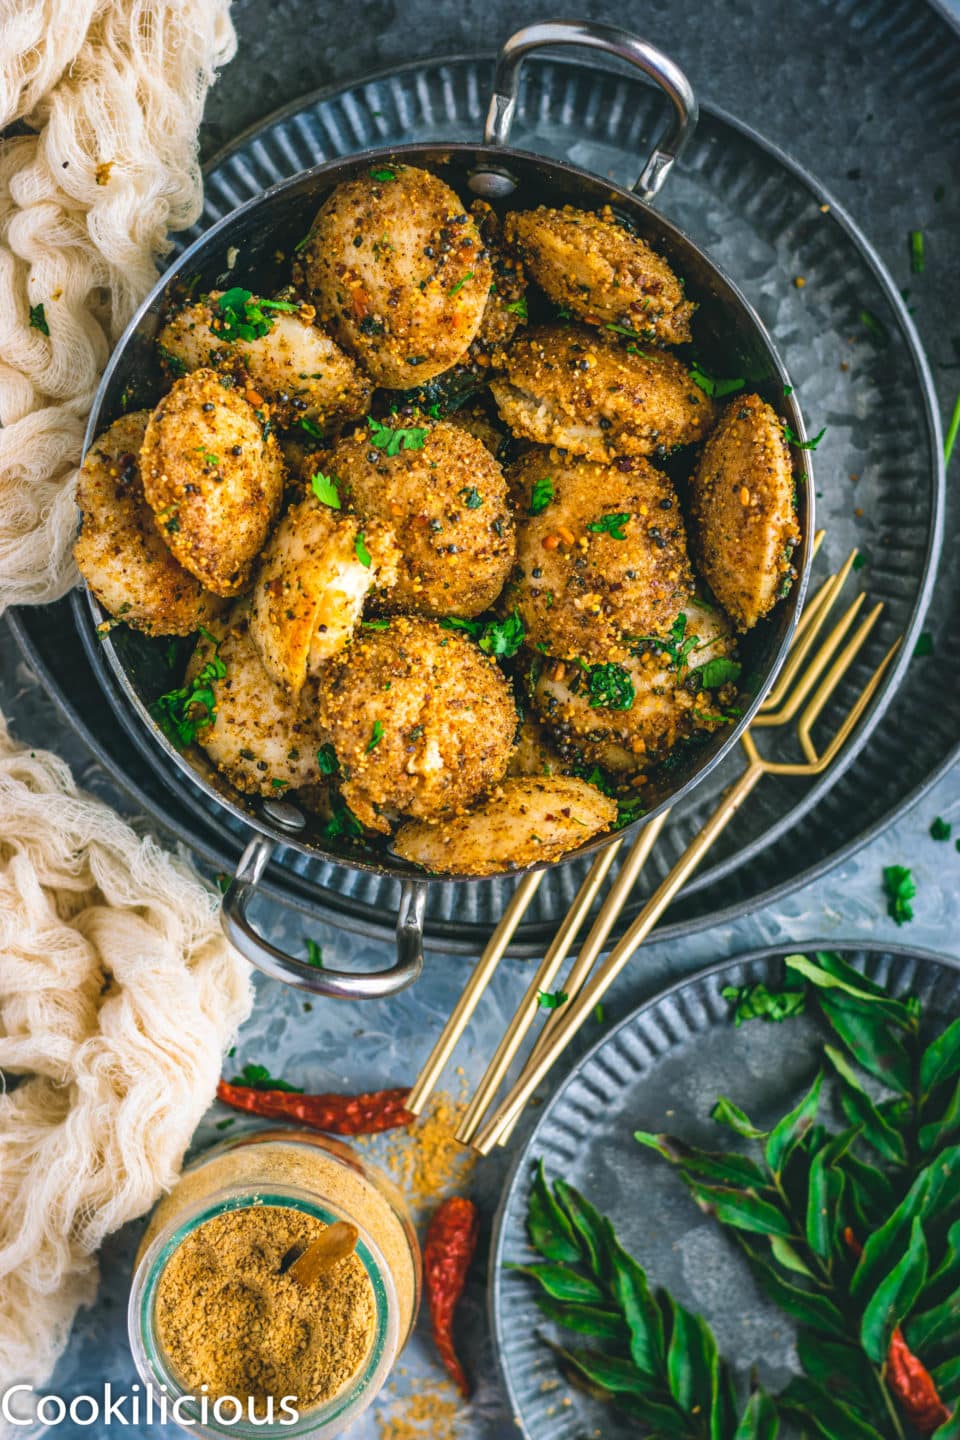
Dish: idli